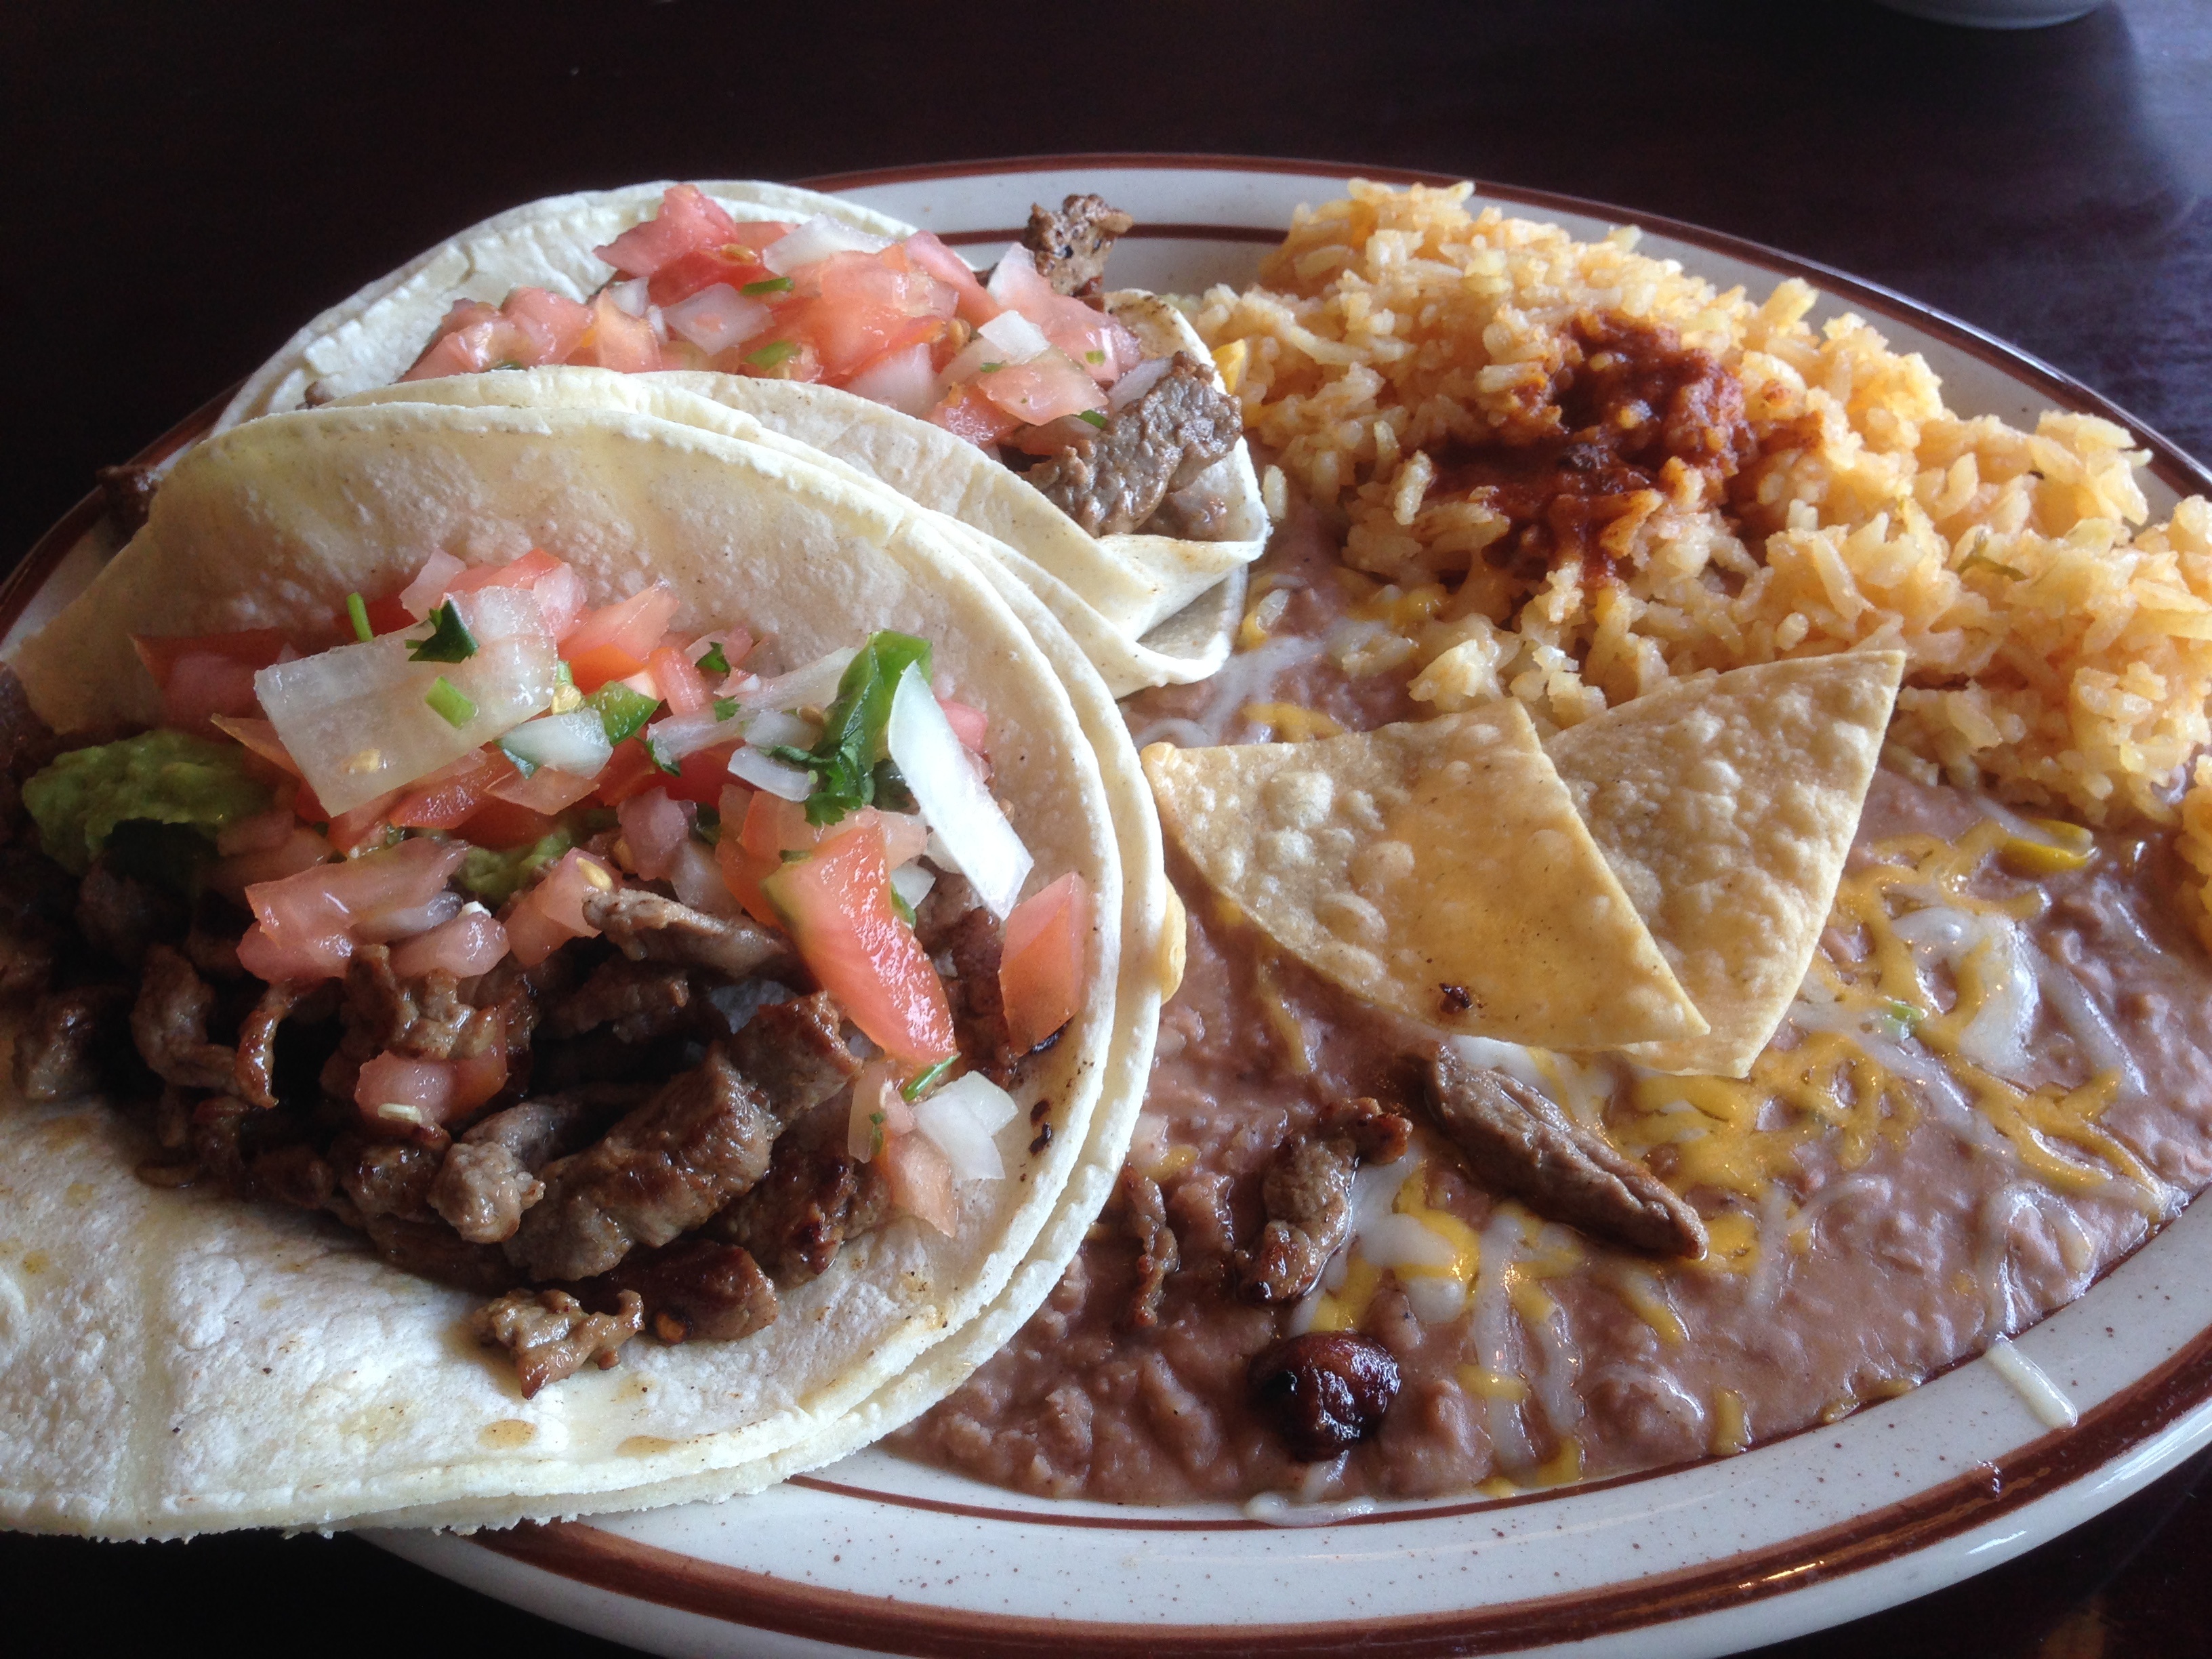
dish, meal, food, meat, cuisine, taco, carnitas